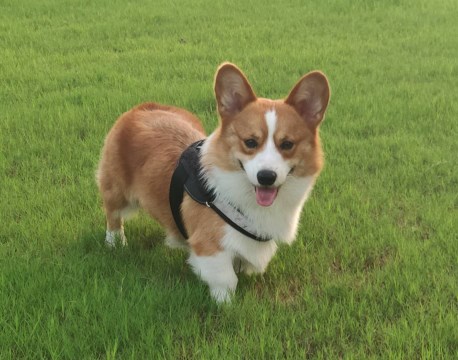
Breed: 2909-n000116-Cardigan